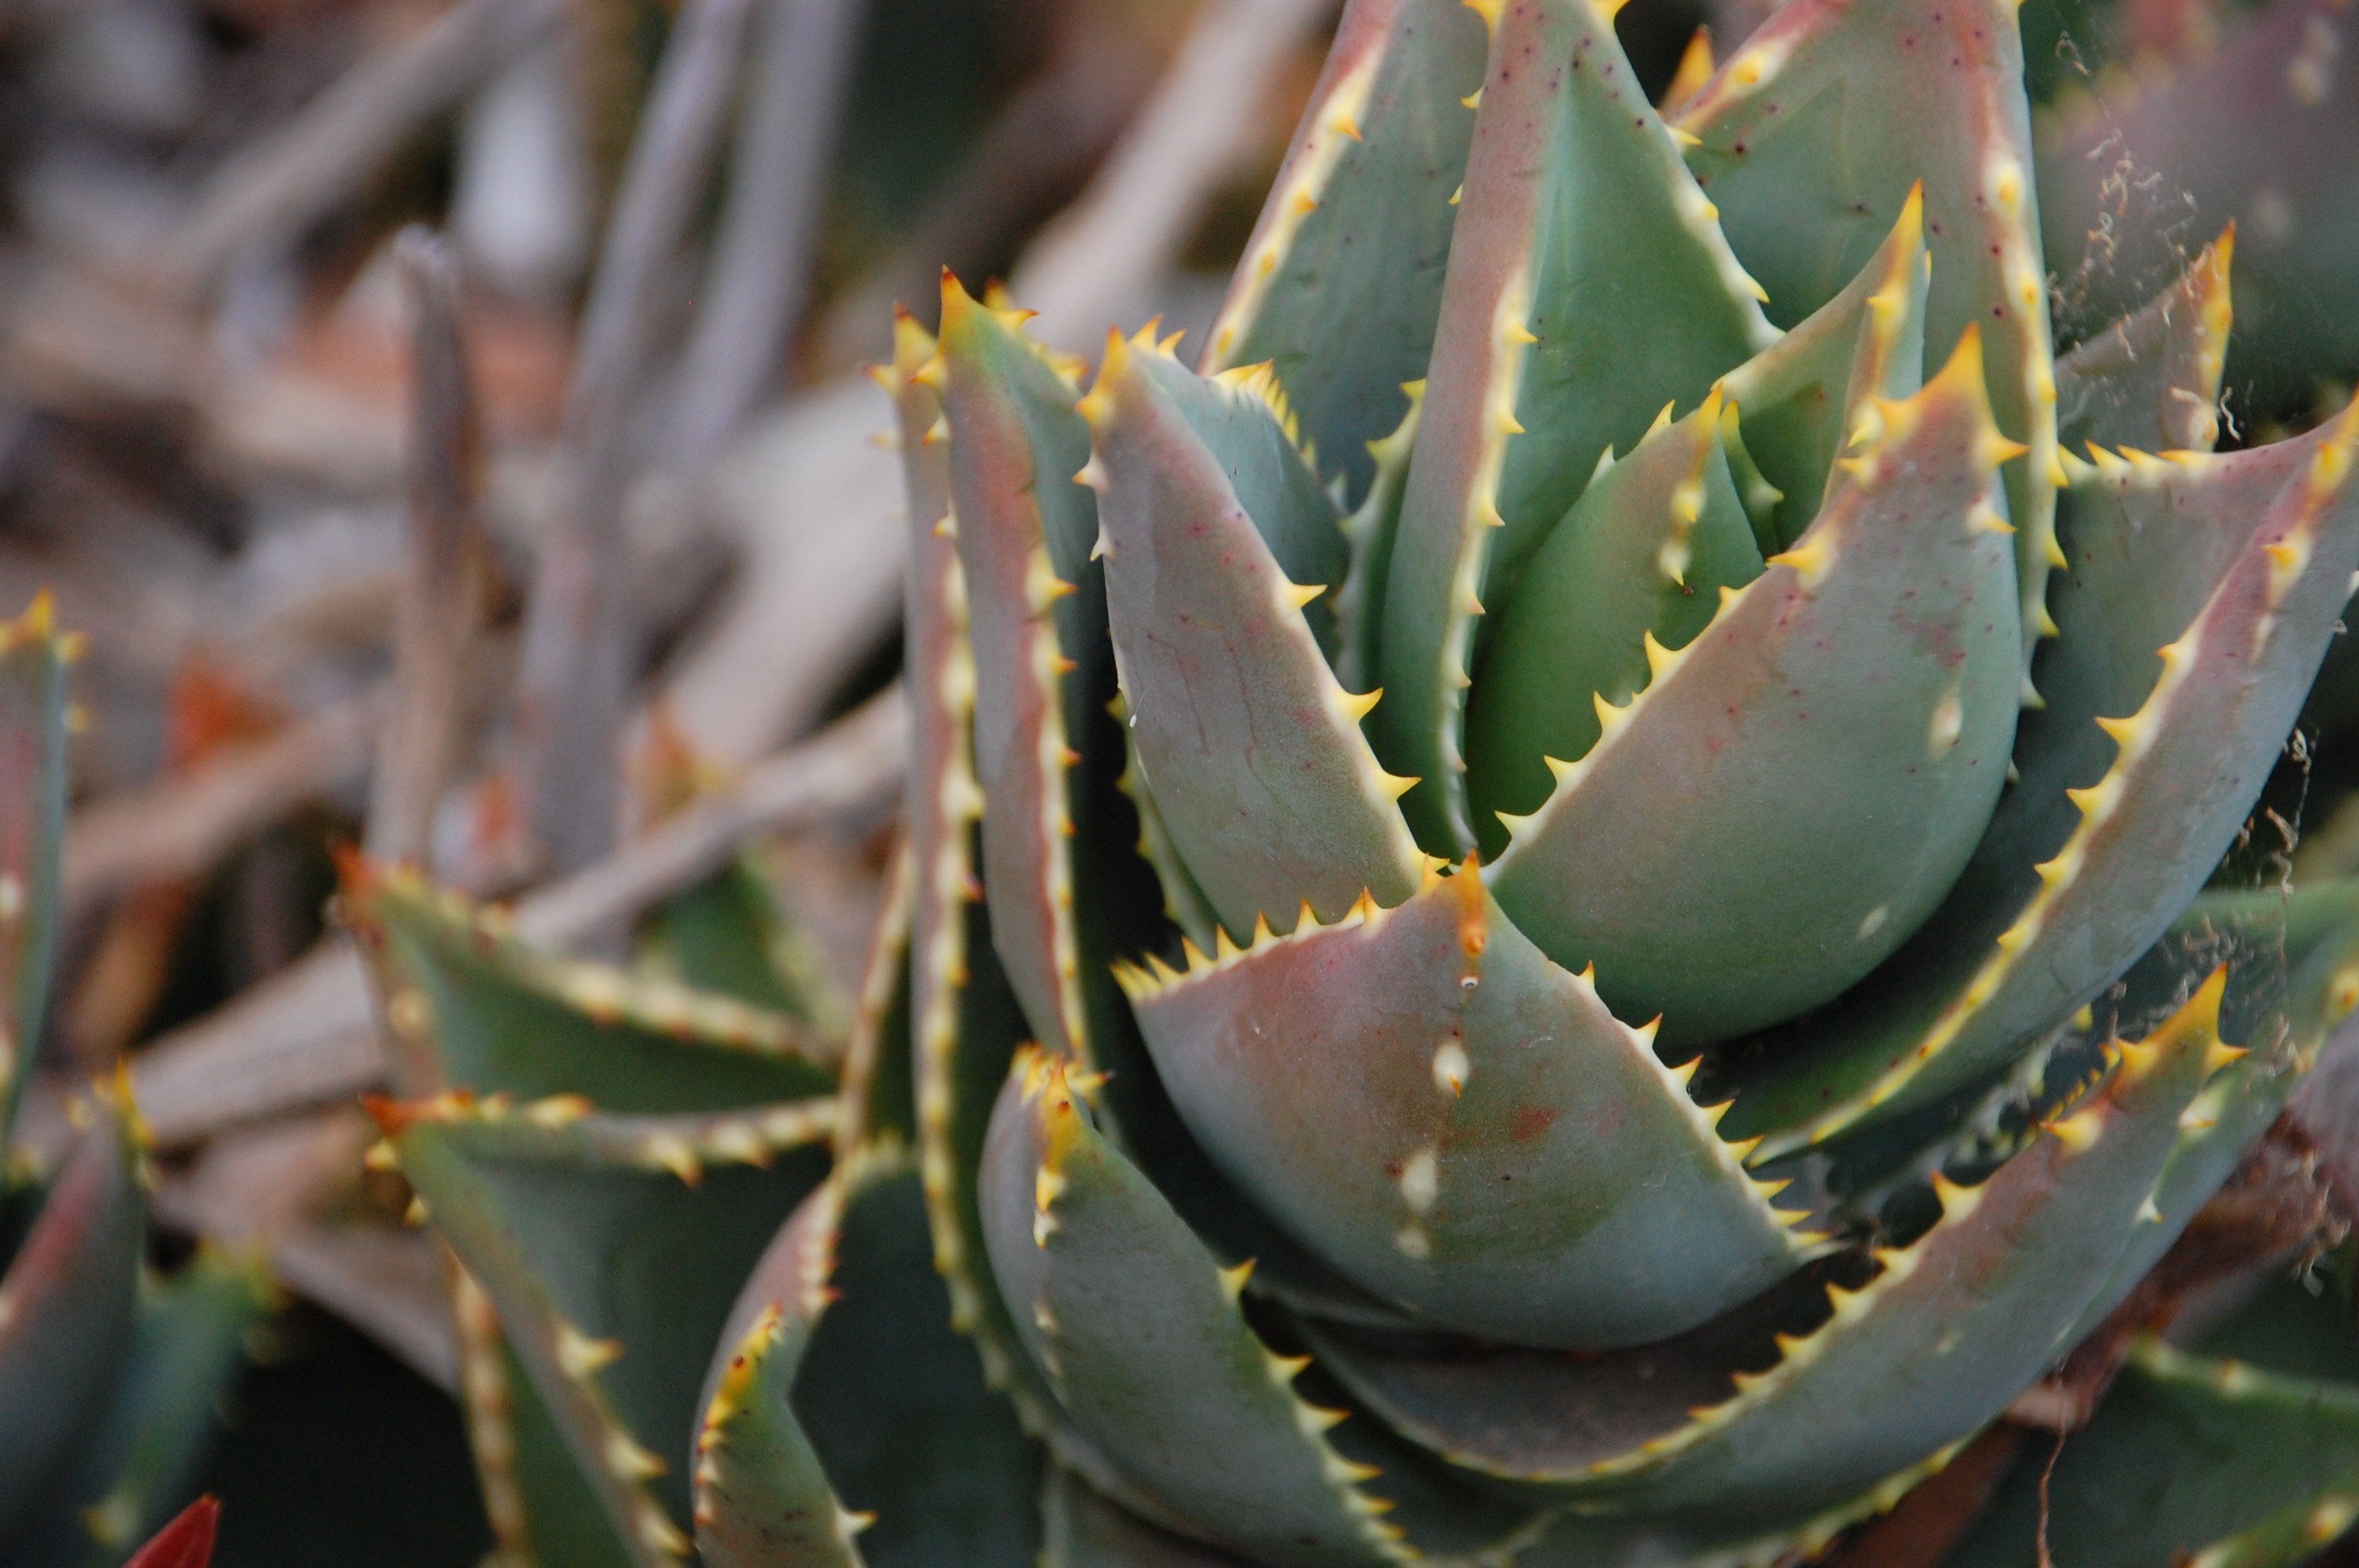
plant, leaf, flower, botany, flora, fauna, close up, aloe, agave, macro photography, xanthorrhoeaceae, flowering plant, plant stem, land plant, thorns spines and prickles